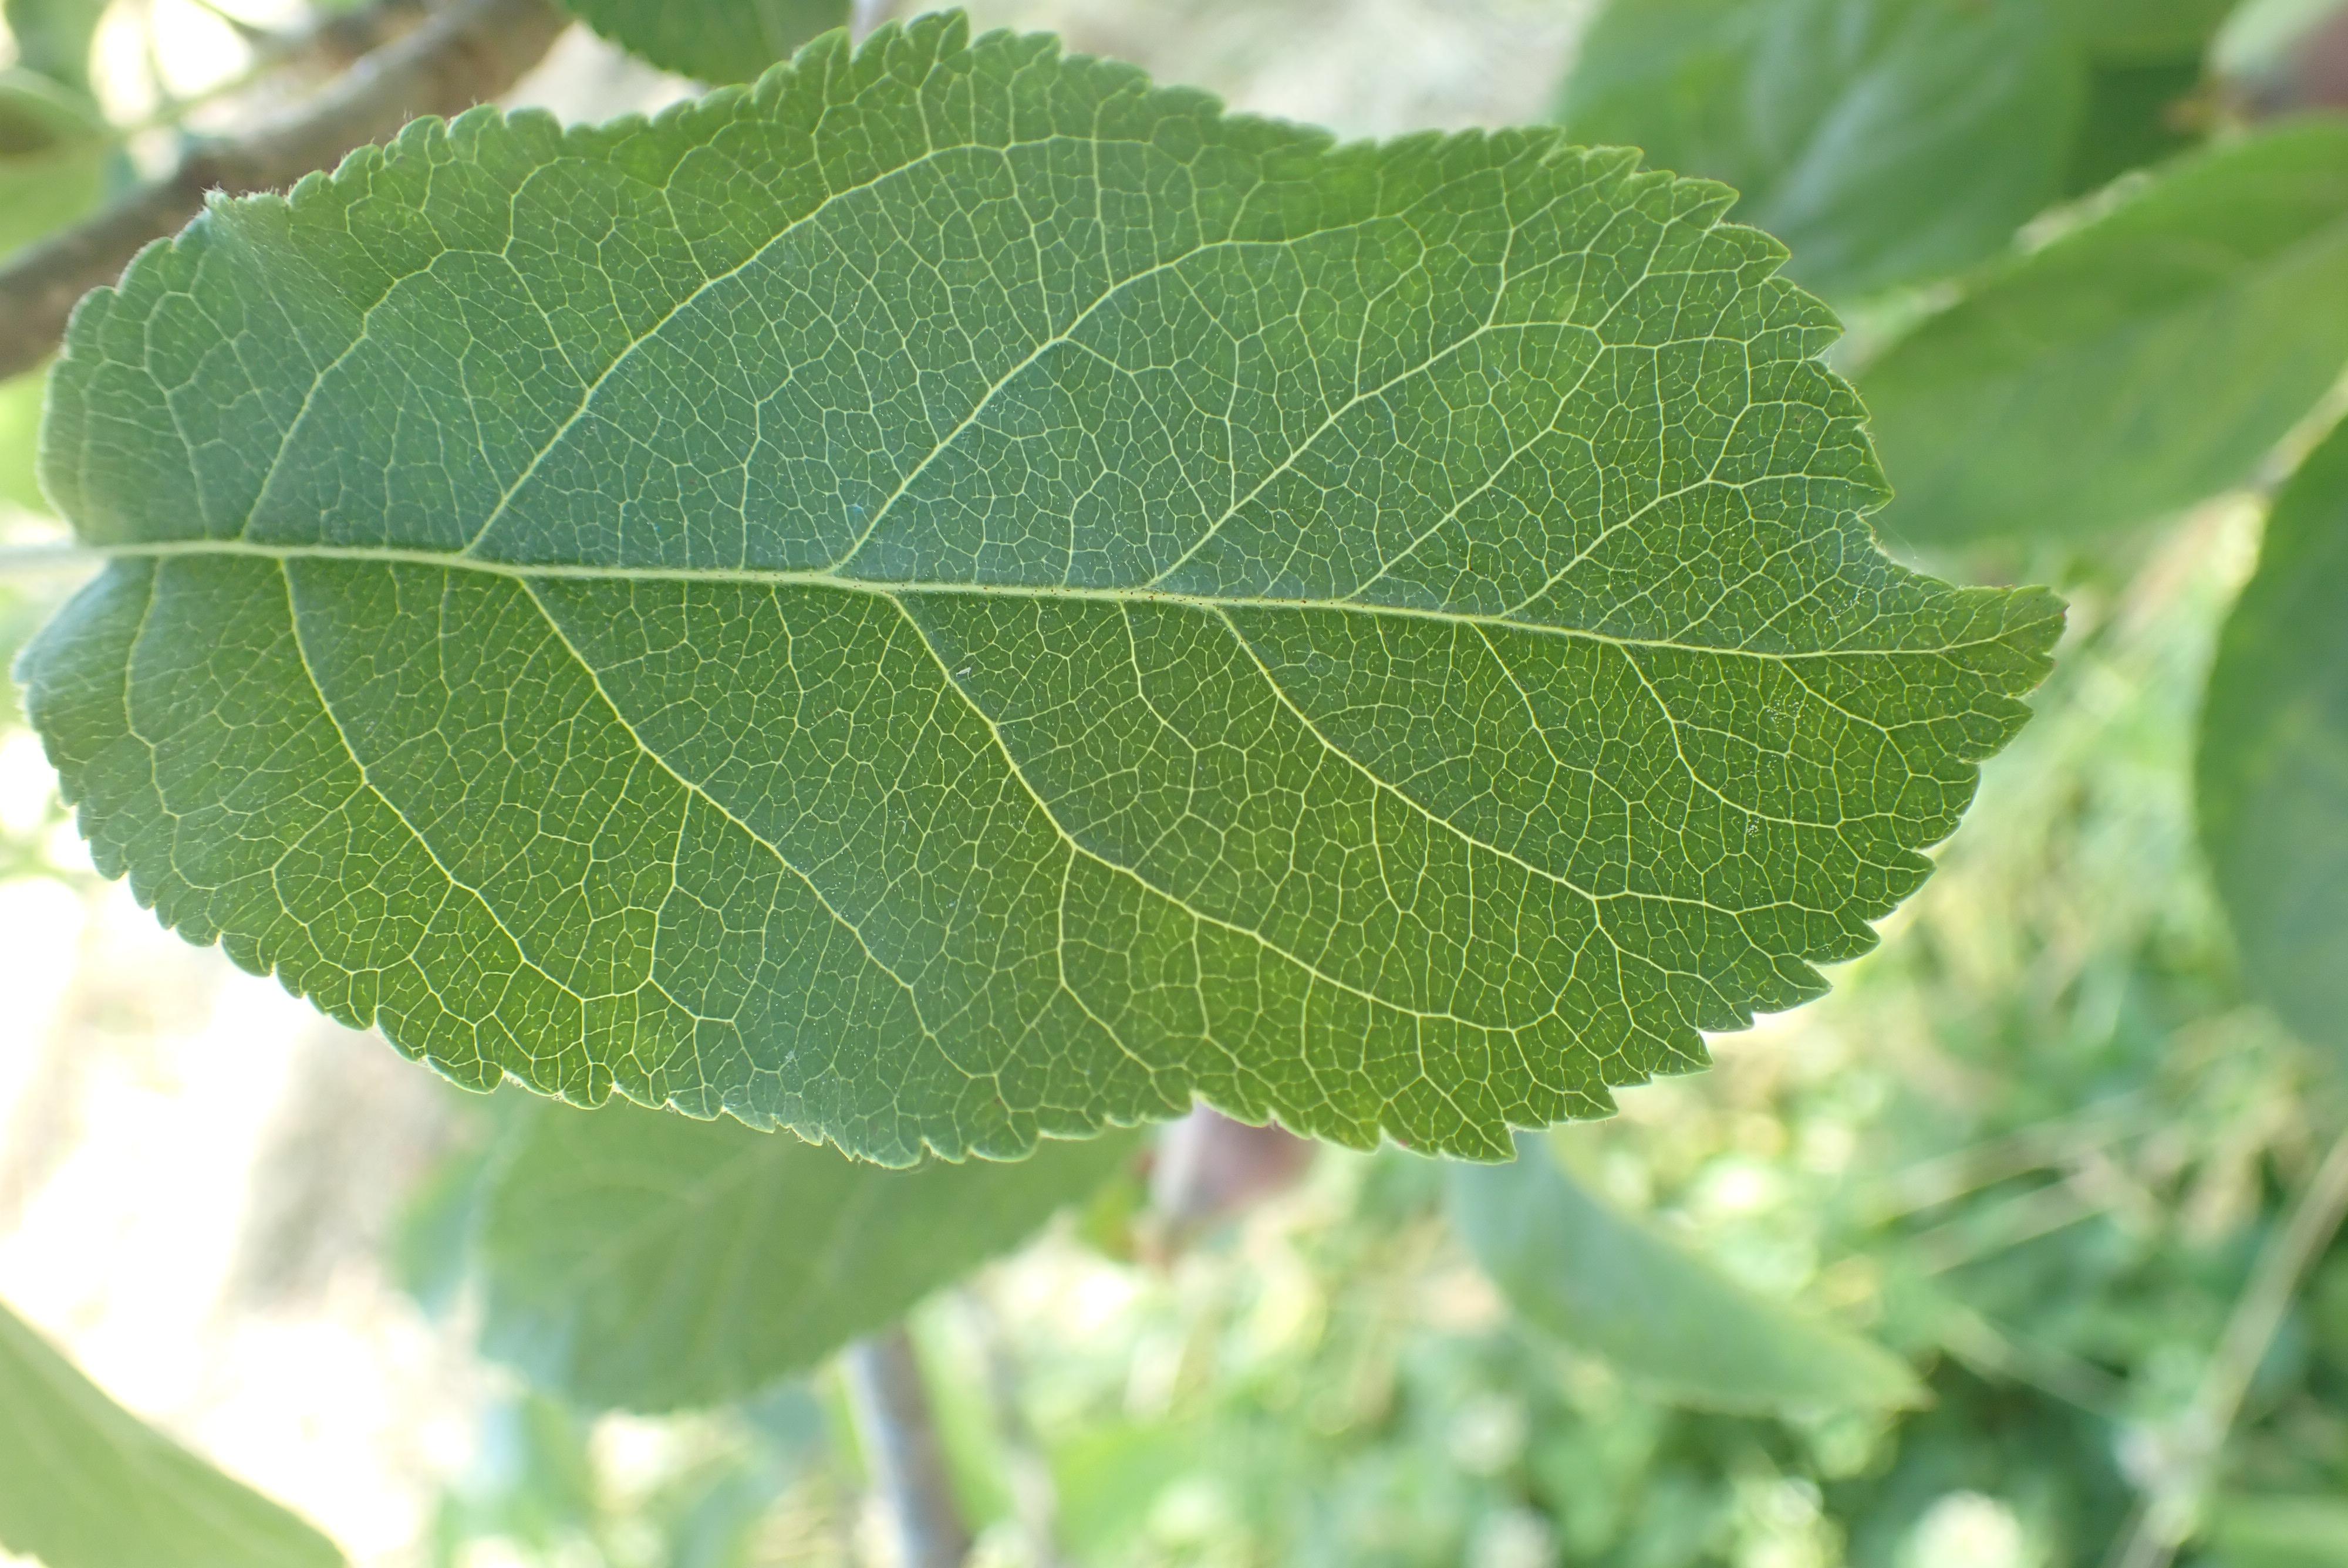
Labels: healthy